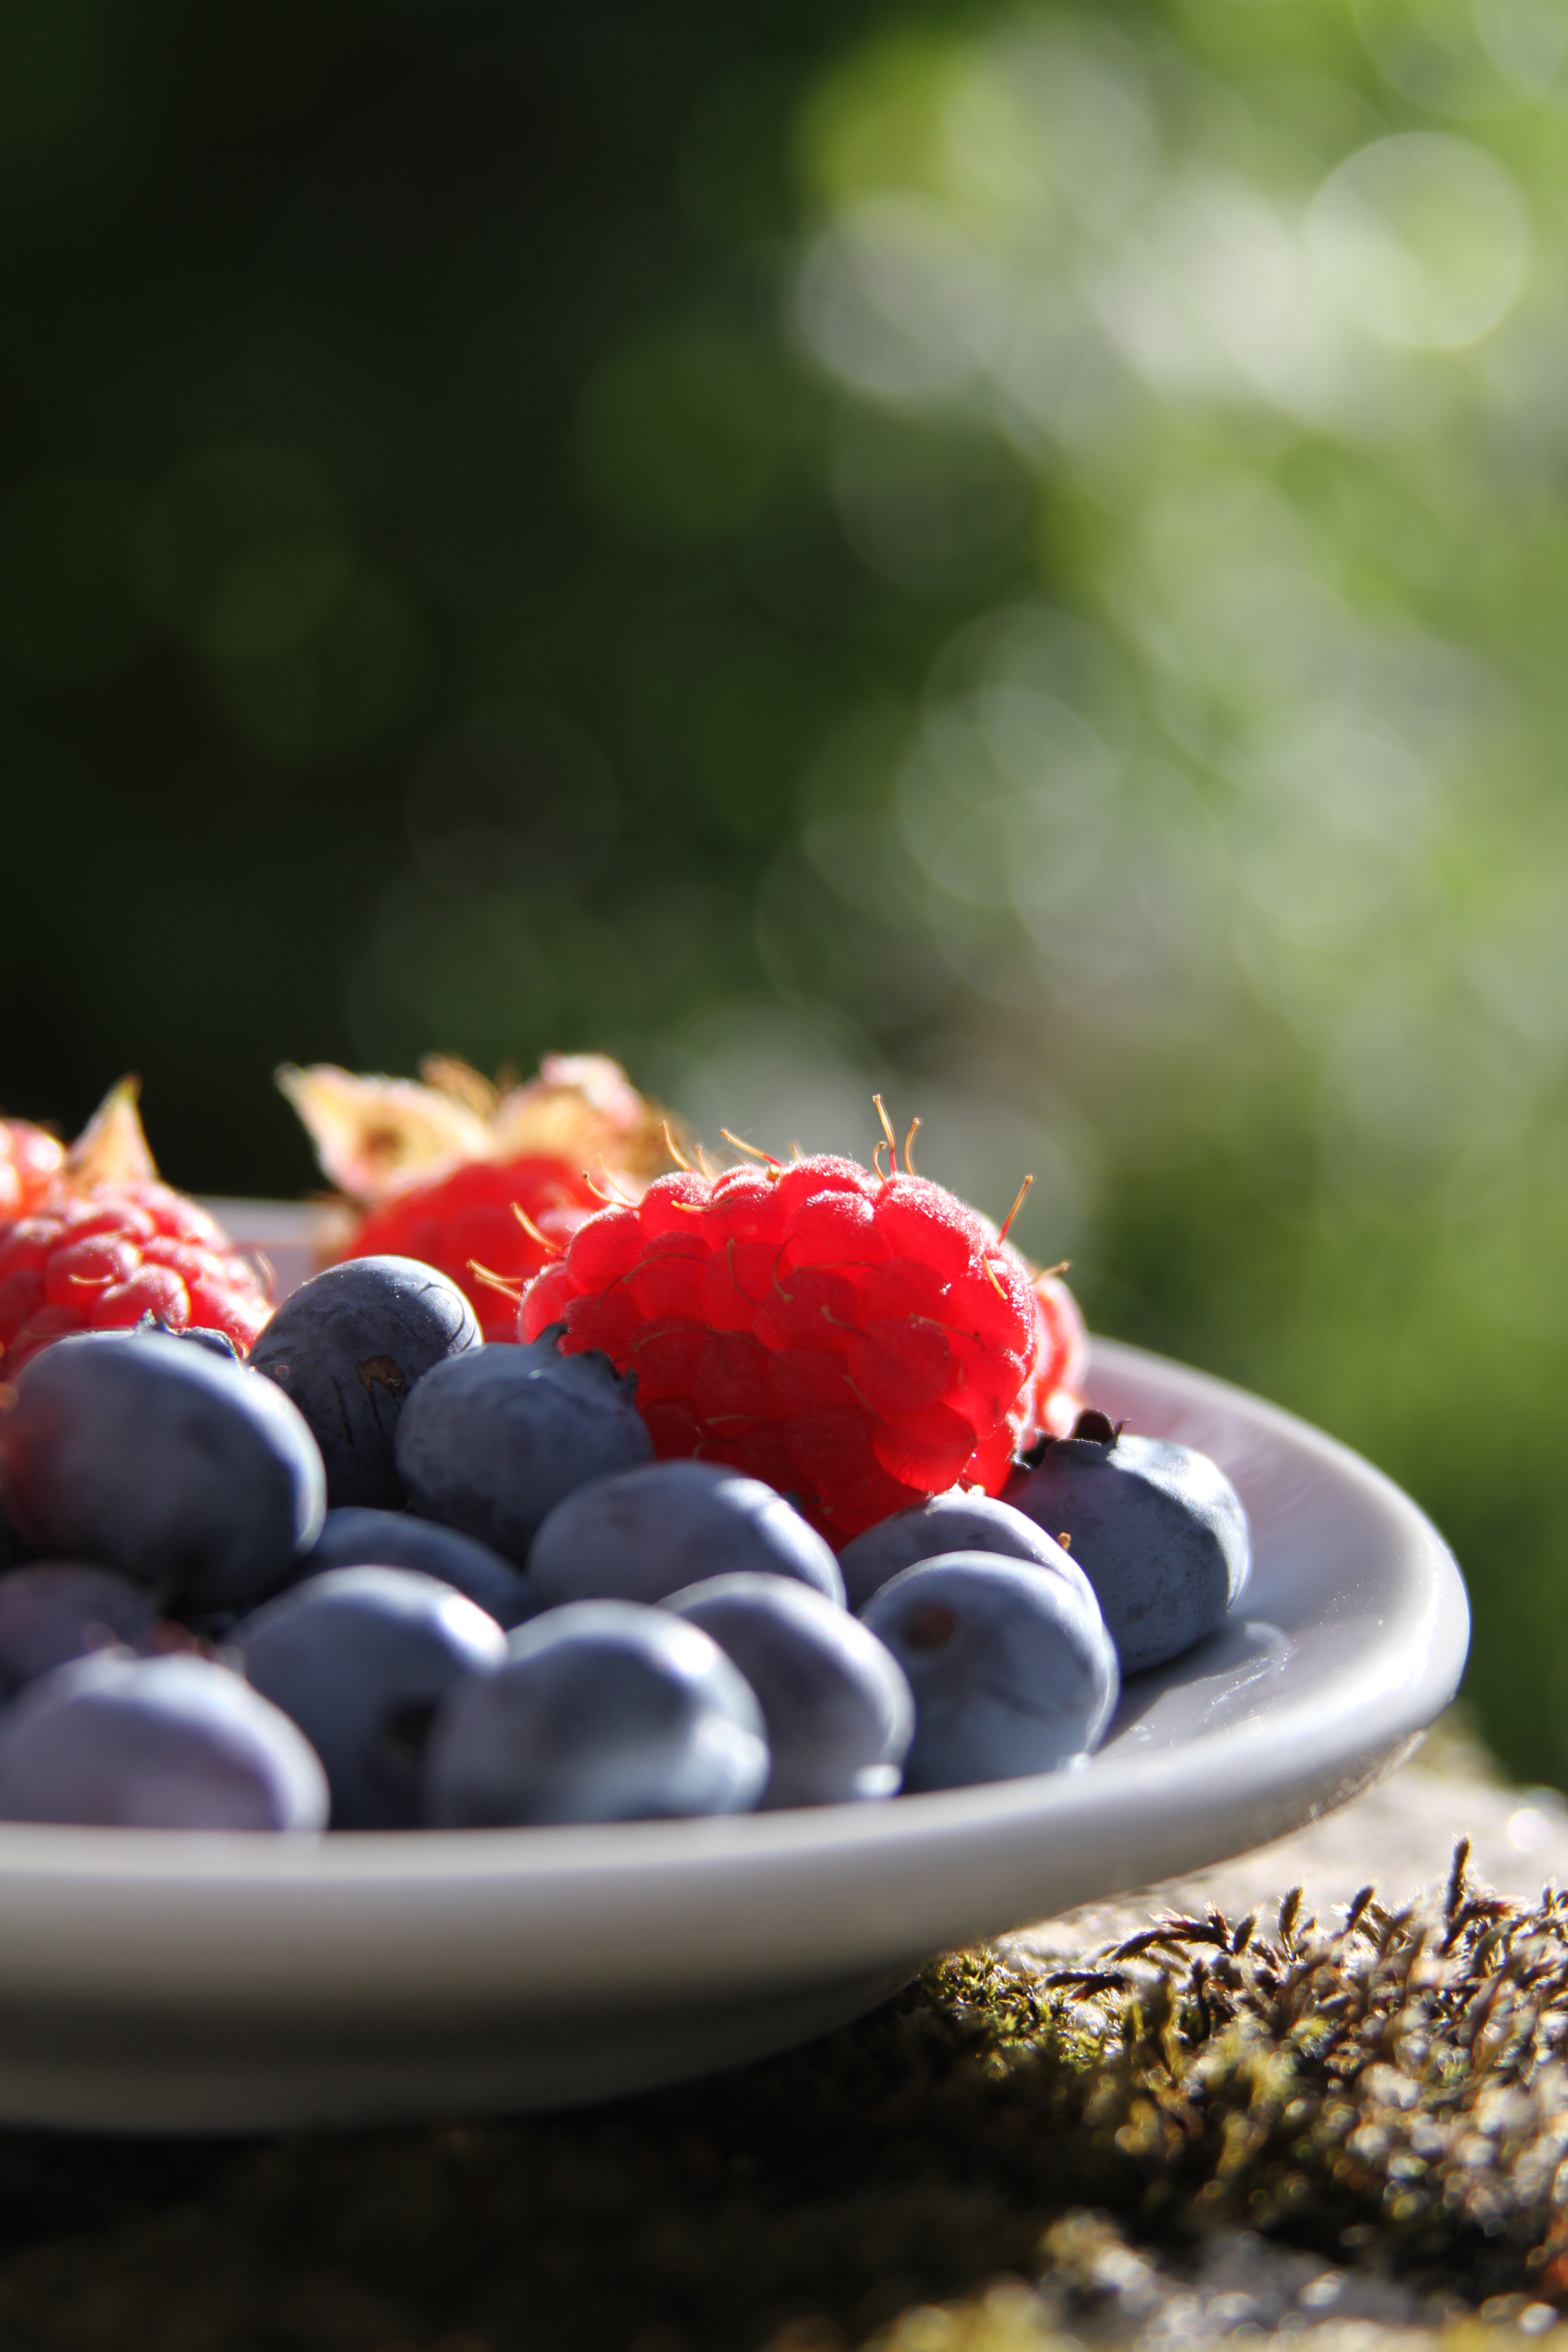
plant, fruit, berry, leaf, flower, food, red, produce, plate, healthy, strawberry, berries, blueberries, raspberries, fruits, macro photography, flowering plant, land plant